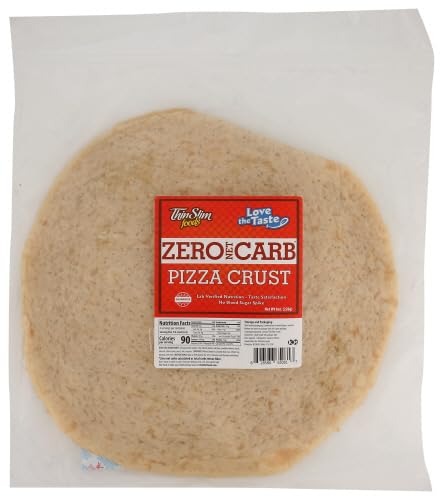
Item Name: Generic T.hinSlim Foods Low Carb Pizza Crust 8 oz (Pack of 10)
Bullet Point 1: Premium Quality Ingredients: Made with high-quality ingredients to ensure a delicious and satisfying taste in every bite.
Bullet Point 2: Authentic Flavors: Enjoy the rich, authentic flavors of traditional recipes with a modern twist, perfect for any occasion.
Bullet Point 3: Convenient Packaging: Each product comes in convenient pack sizes, ideal for families, parties, or individual servings.
Bullet Point 4: Easy to Prepare: Quick and easy to prepare, making them a convenient choice for busy lifestyles.
Bullet Point 5: Perfect for Entertaining: Ideal for parties, gatherings, and entertaining guests with a tasty and unique snack option.
Product Description: Enjoy the convenience and taste of low-carb pizza with this crust, perfect for creating your favorite pizza recipes. Ideal for those looking to reduce carbs without sacrificing flavor.
Value: 8.0
Unit: Ounce

Price: 115.99